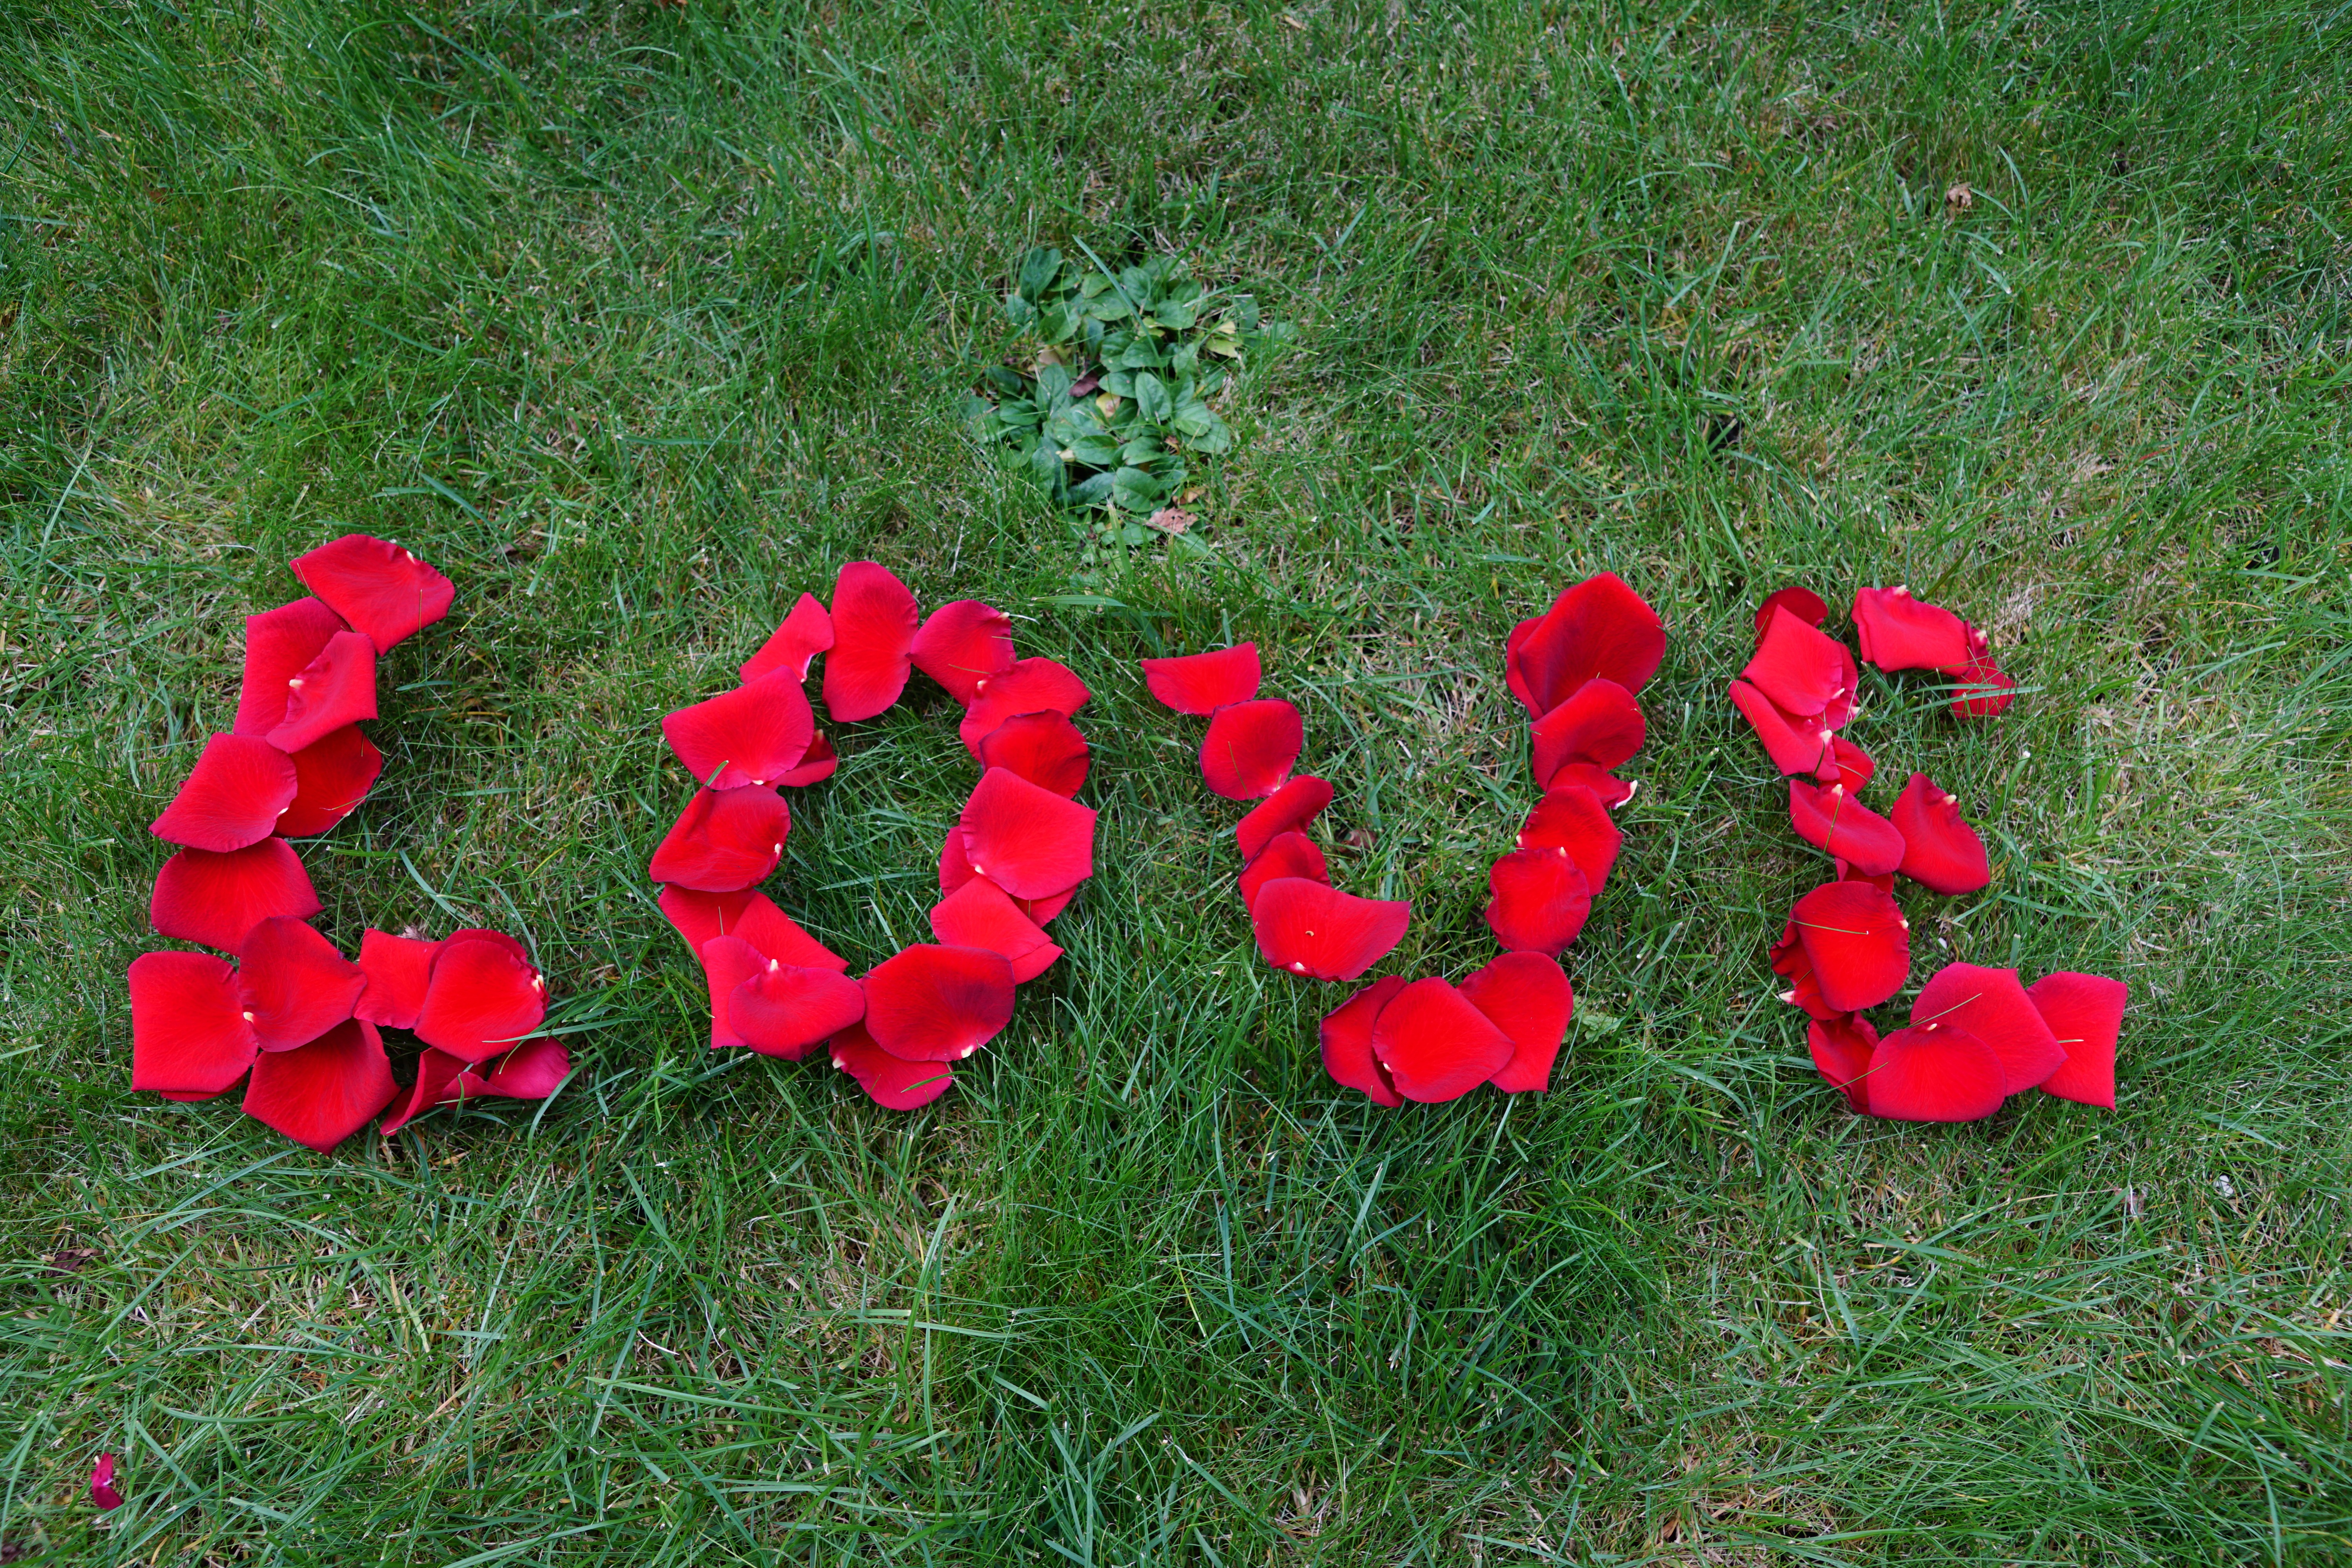
grass, plant, lawn, meadow, leaf, flower, petal, love, heart, rose, red, flora, poppy, flowering plant, land plant